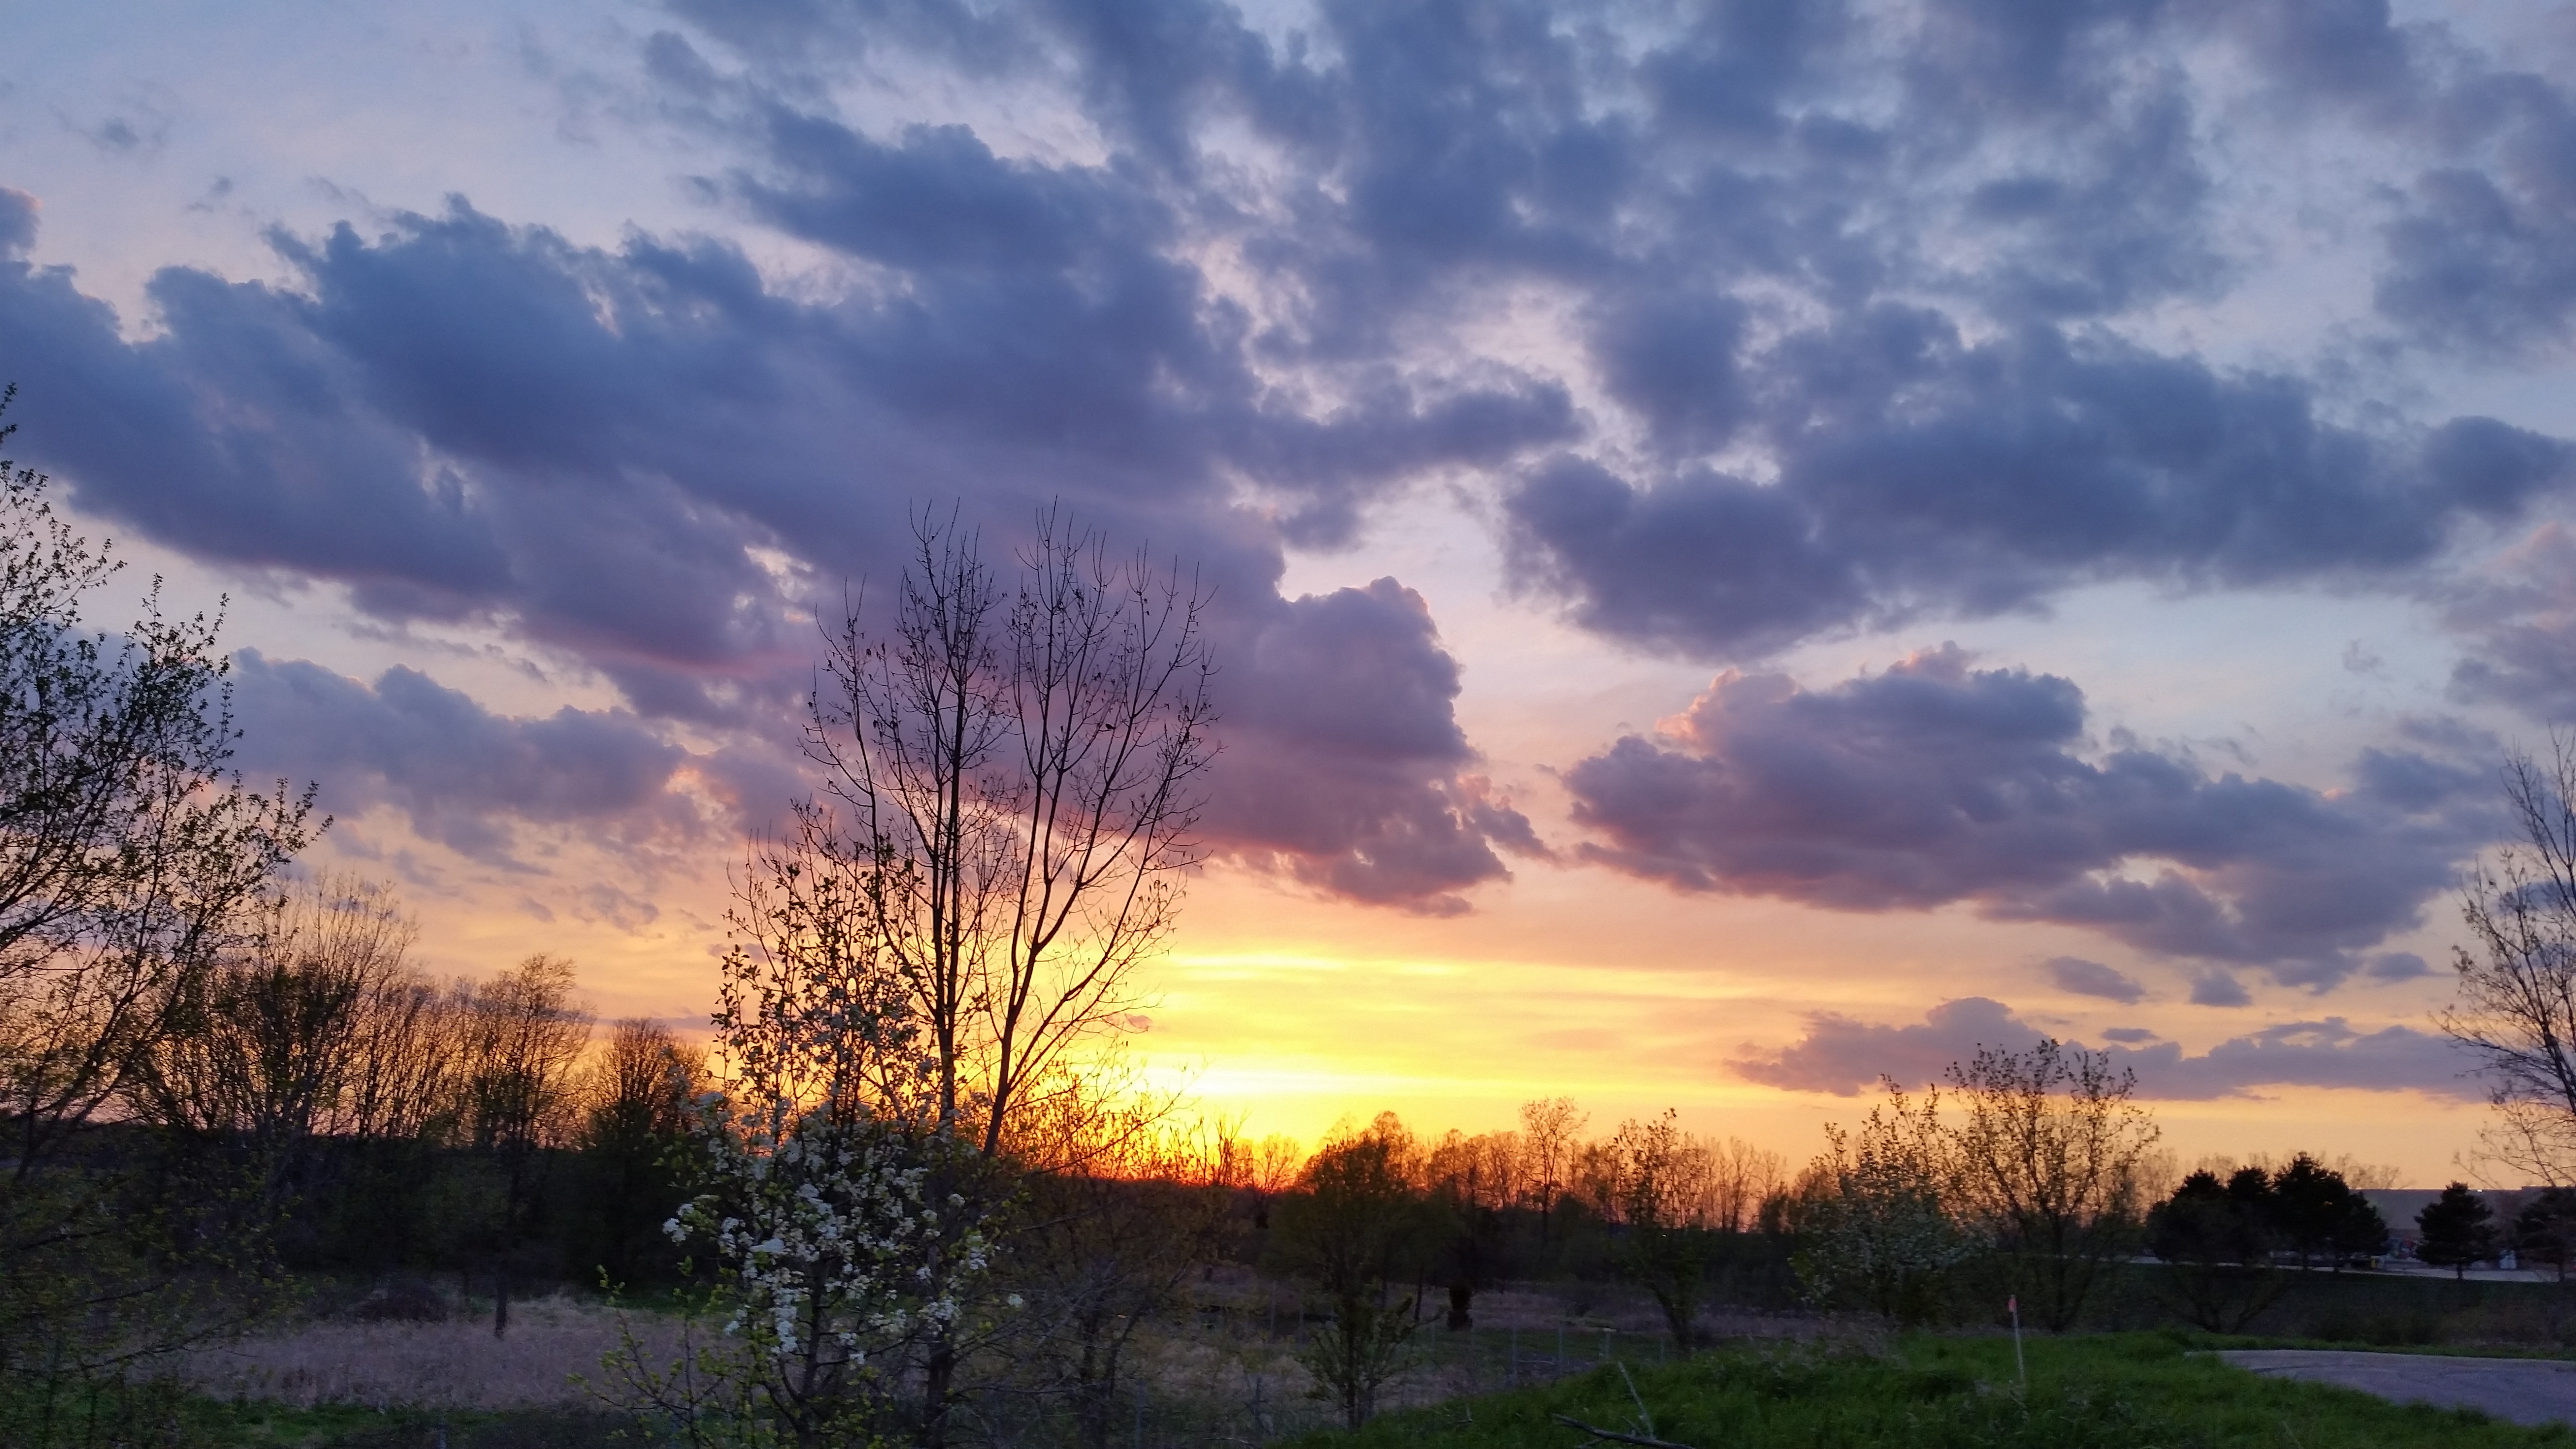
purple, nature, mood, sky, clouds, sunset, trees, grass, green, landscape, freedom, cloud, natural landscape, evening, afterglow, atmospheric phenomenon, morning, daytime, tree, dusk, sunrise, horizon, atmosphere, sunlight, red sky at morning, rural area, cumulus, ecoregion, branch, dawn, meteorological phenomenon, plain, meadow